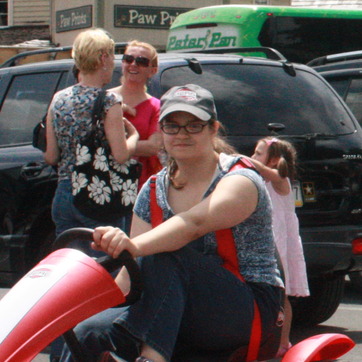
Material: skin